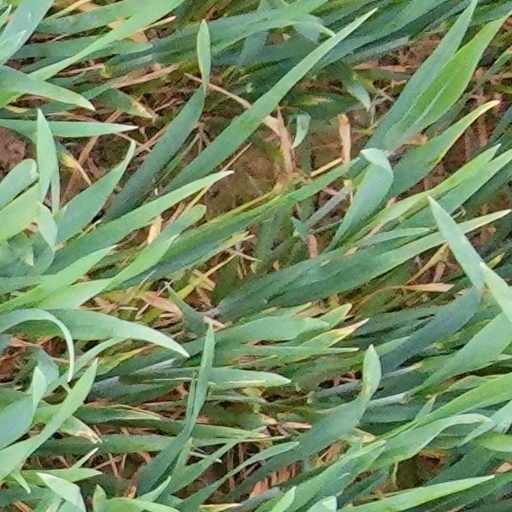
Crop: wheat